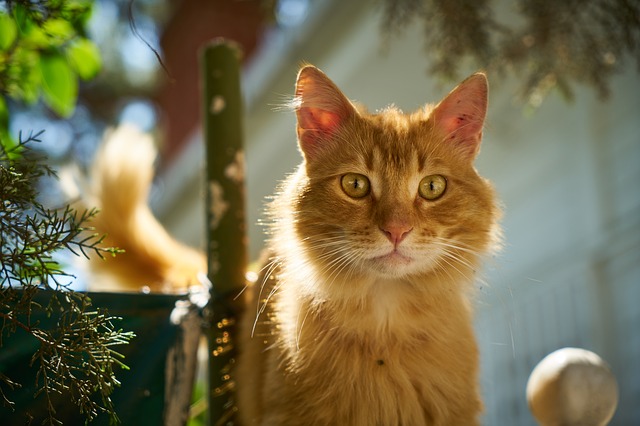
Label: gatto